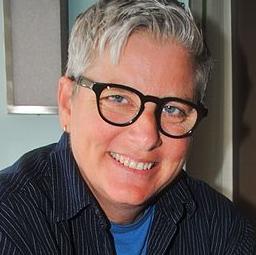
Age: 46